Answer in natural language. Considering the relative positions, is brown wooden chair with soft cushion (highlighted by a green box) above or below brown wooden chair with soft cushion (highlighted by a red box)? Choose between the following options: above or below
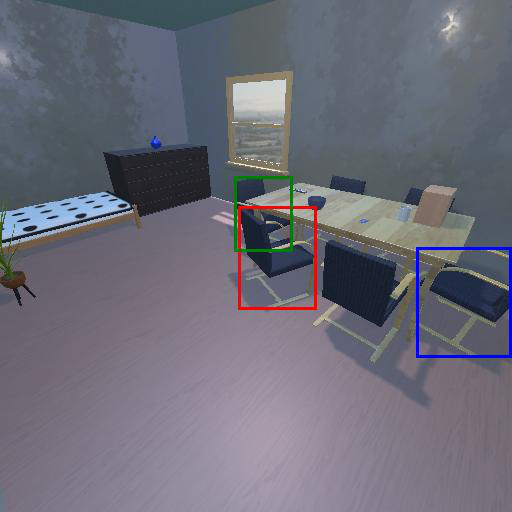
<answer>above</answer>